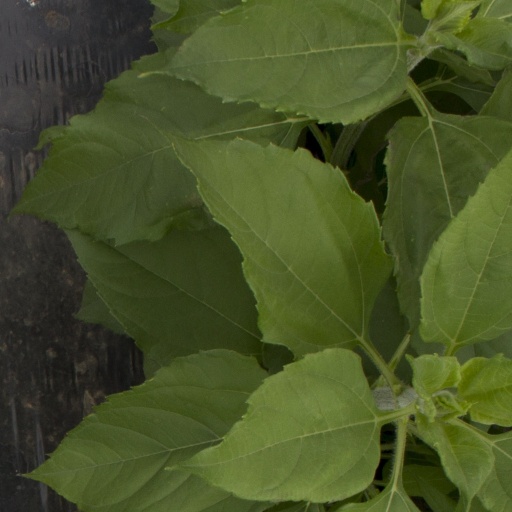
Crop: Jerusalem artichoke